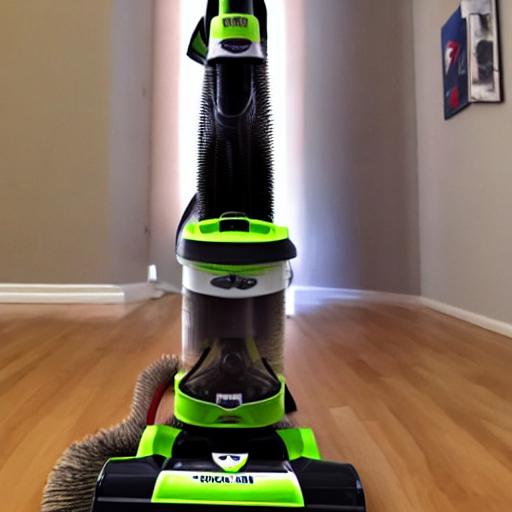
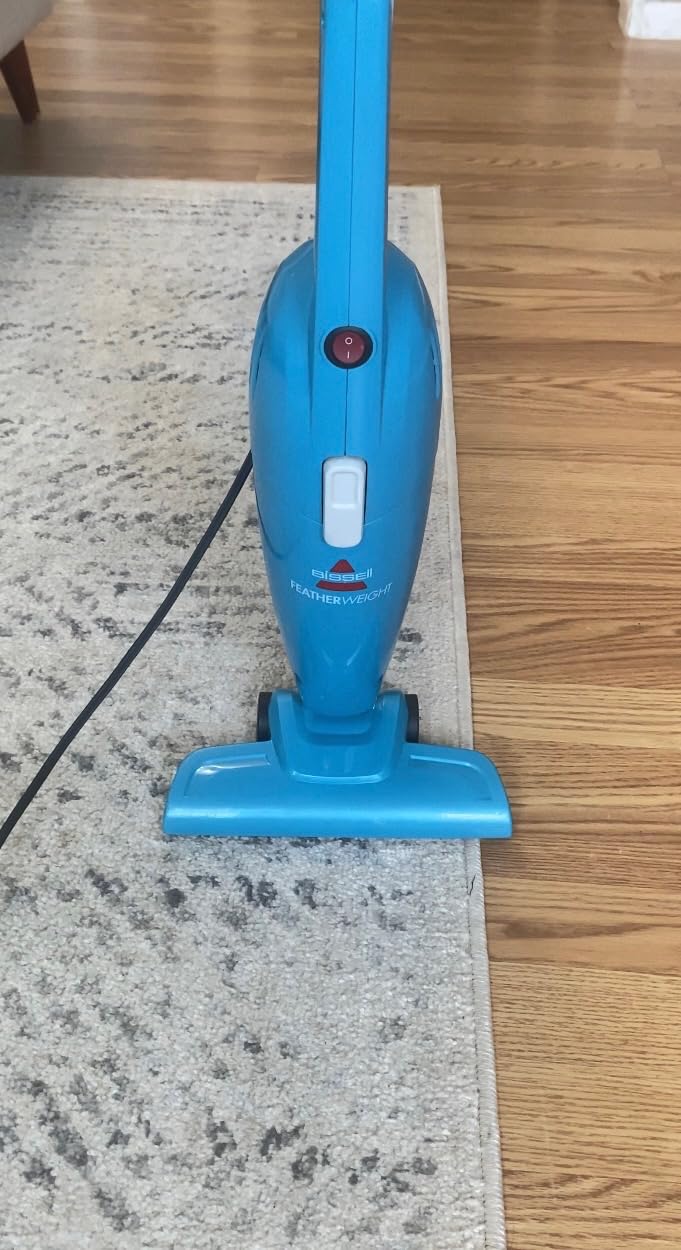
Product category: items_vacuum
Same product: no